Flashback (psychology)

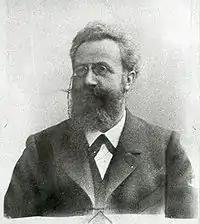
Hermann Ebbinghaus (1850–1909)

Flashbacks are the "personal experiences that pop into your awareness, without any conscious, premeditated attempt to search and retrieve this memory". These experiences occasionally have little to no relation to the situation at hand. For those suffering post-traumatic stress disorder (PTSD), flashbacks can significantly disrupt everyday life.